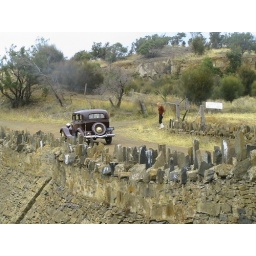
33 on an old stone bridge built by convicts in 1840